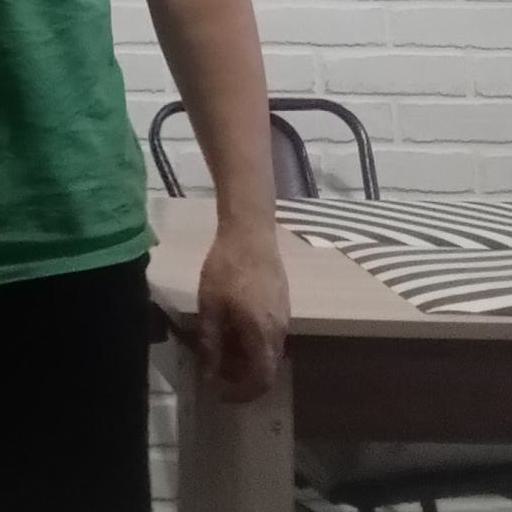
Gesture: no_gesture